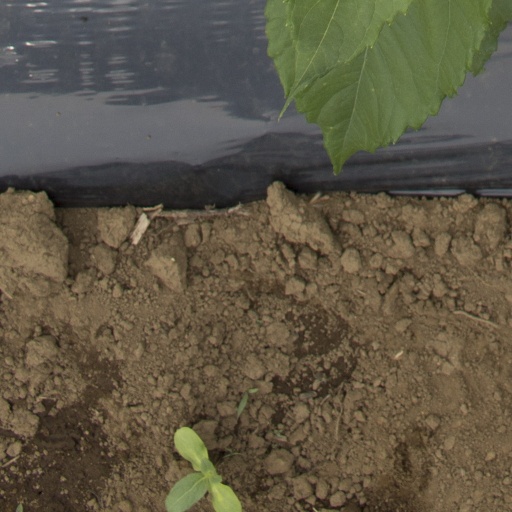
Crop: Jerusalem artichoke